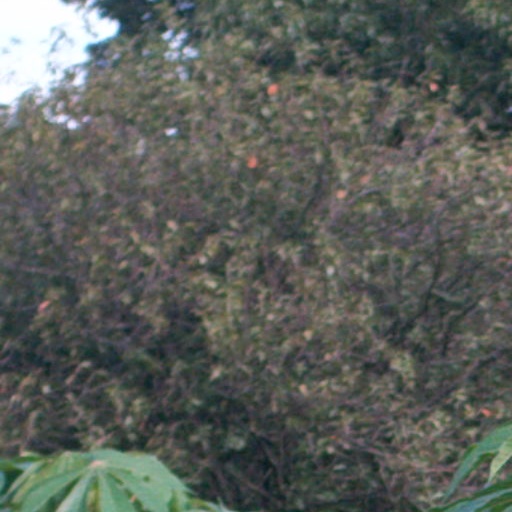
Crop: cassava